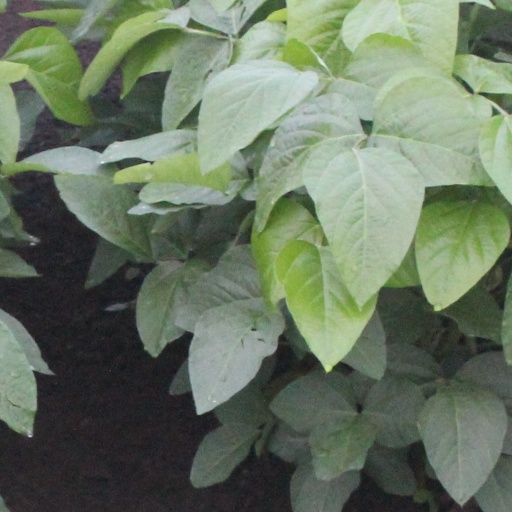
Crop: soybean